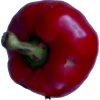
Label: red_pepper